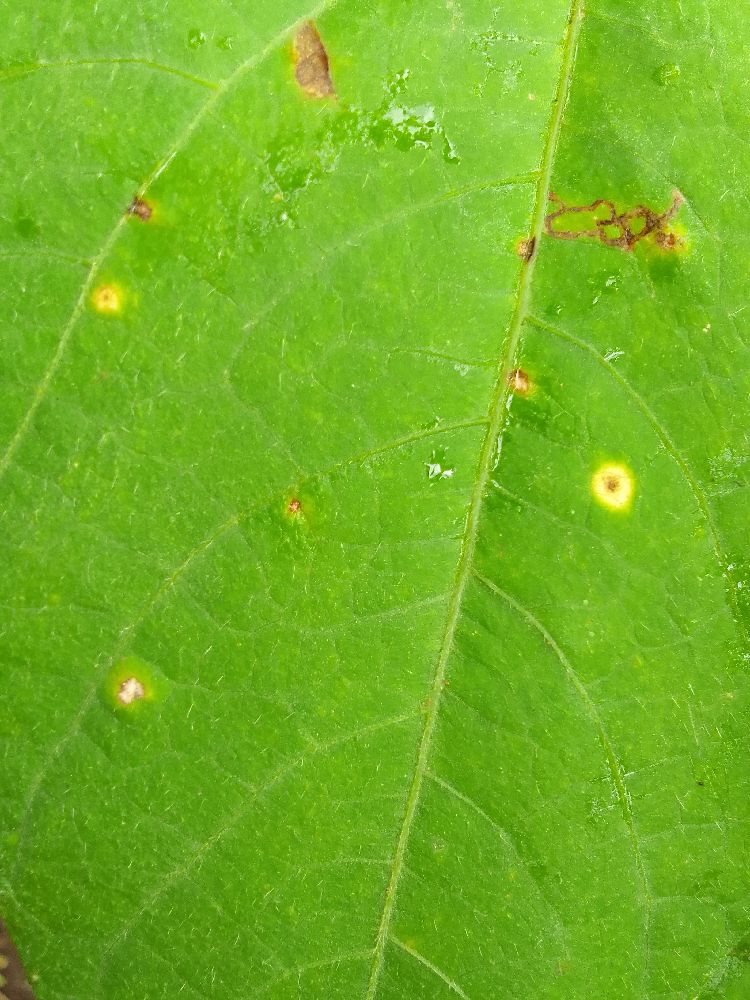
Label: rust